Garni Temple

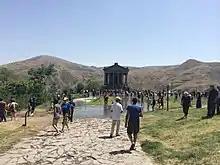
Vardavar, a popular summer festival of pre-Christian origin, being celebrated near the temple in 2014

The entire colonnade collapsed during a devastating earthquake on June 4, 1679, with the epicenter in the Garni Gorge. It split diagonally and fell toward the northeast, with architectonic materials falling as far as . The collapse is attested by the contemporary chronicler . It had survived for more than sixteen centuries "most probably because of its massive construction relative to its small size" and "its substantial podium acting as a firm foundation." It was however weakened decades earlier, during the wars of Shah Abbas, when iron clamps and lead fillings were removed to cast bullets.